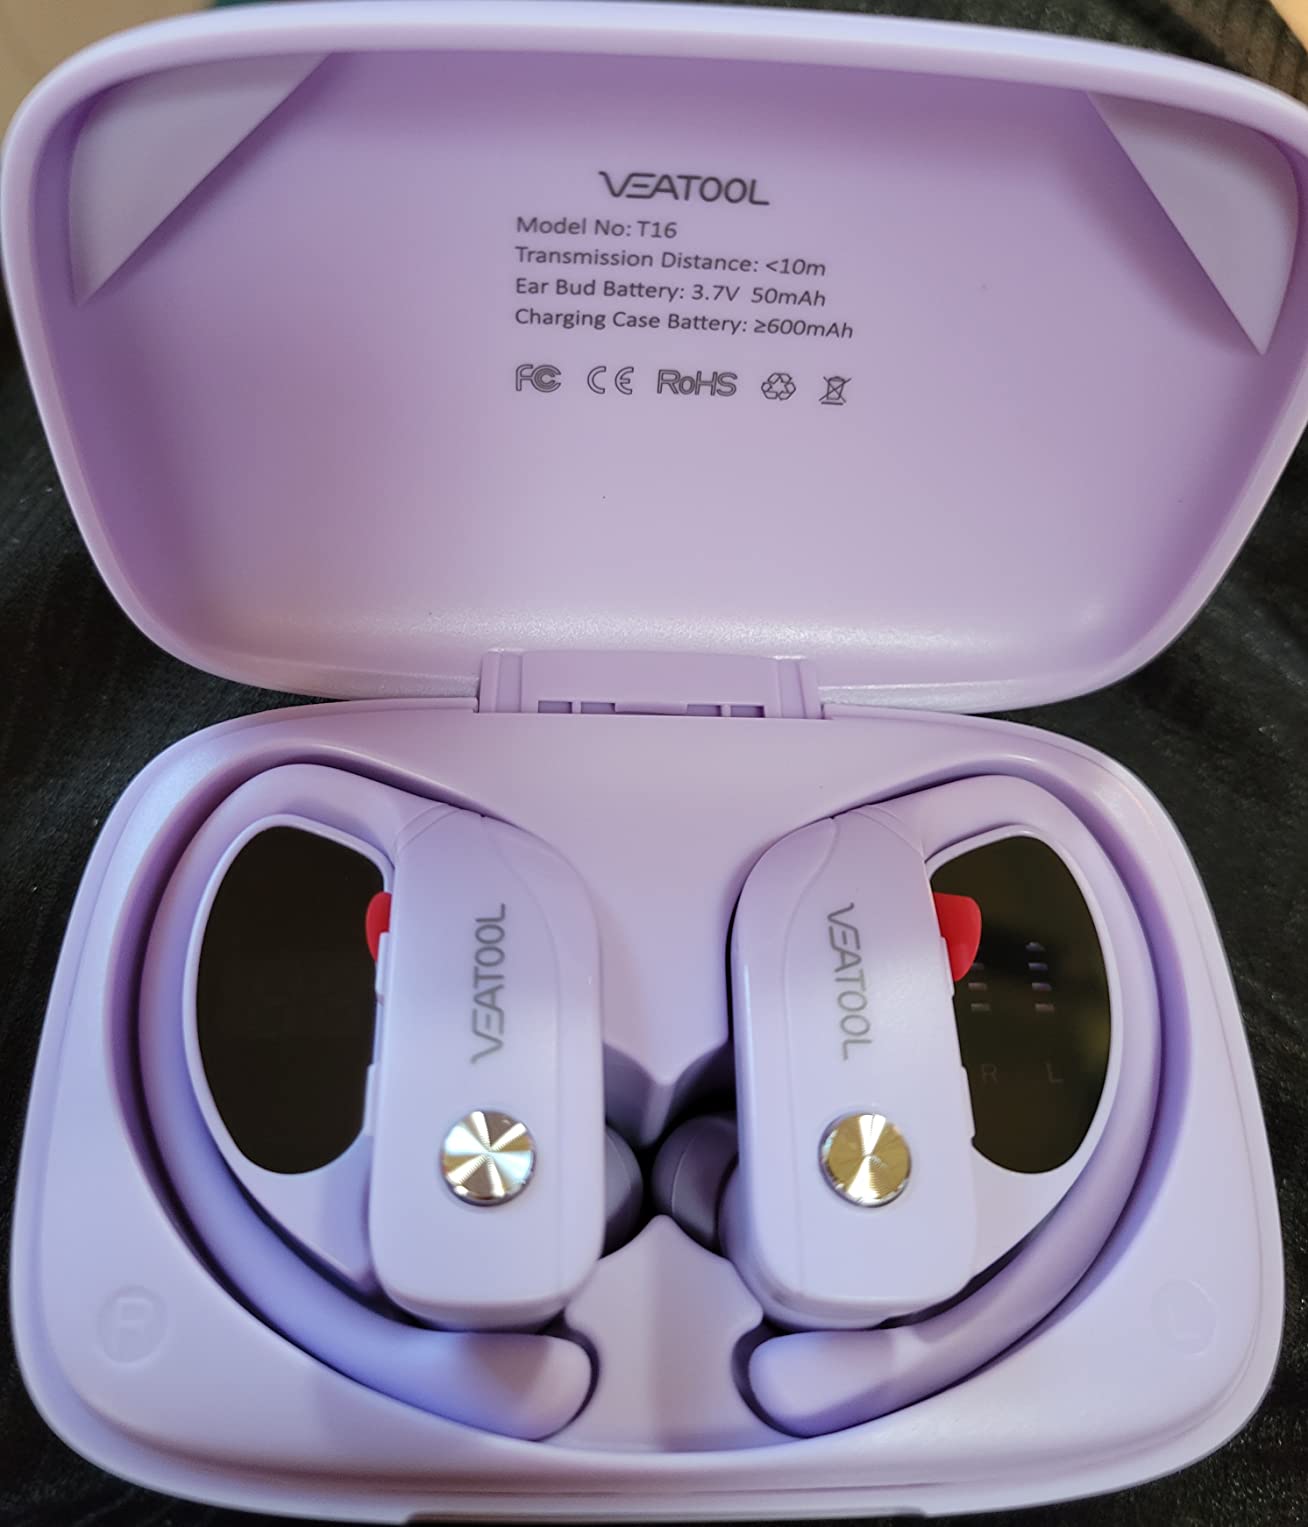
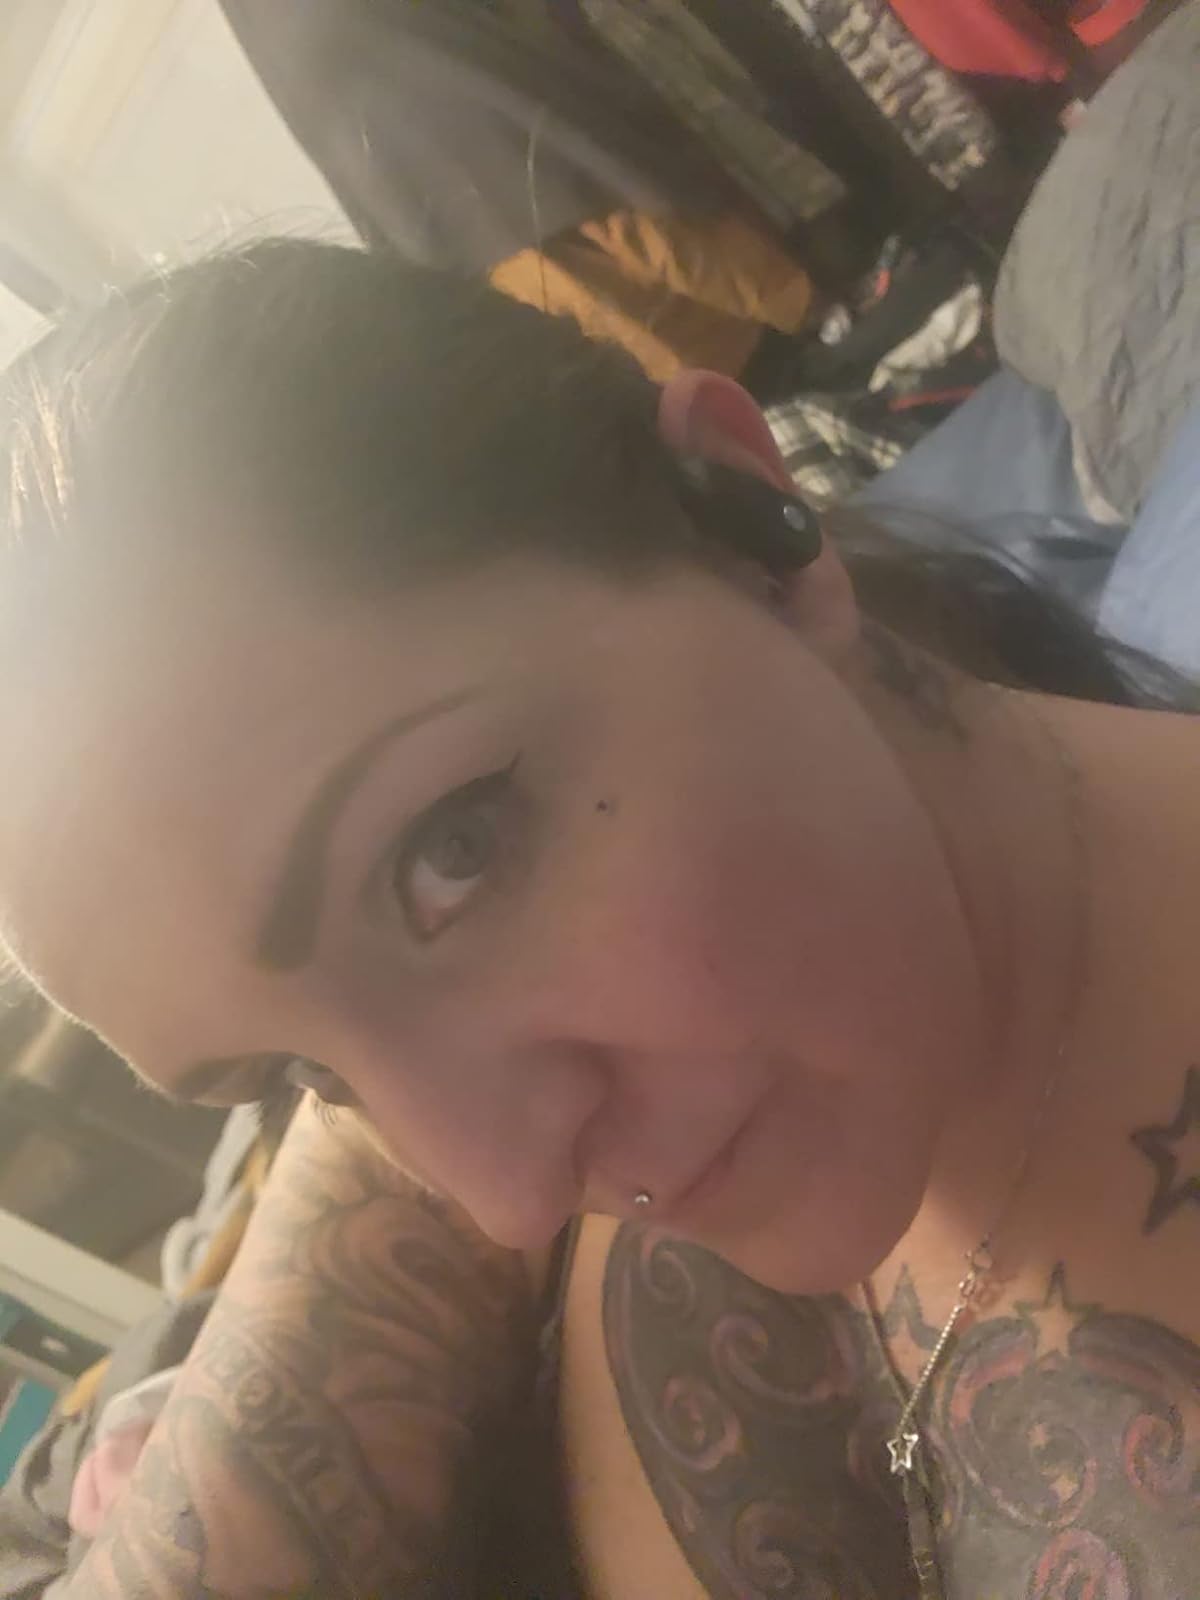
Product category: earbuds
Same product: no